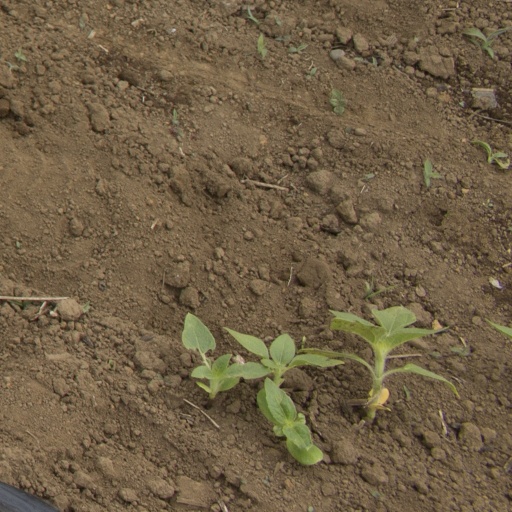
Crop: Jerusalem artichoke